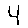
Label: 4